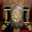
Label: clock